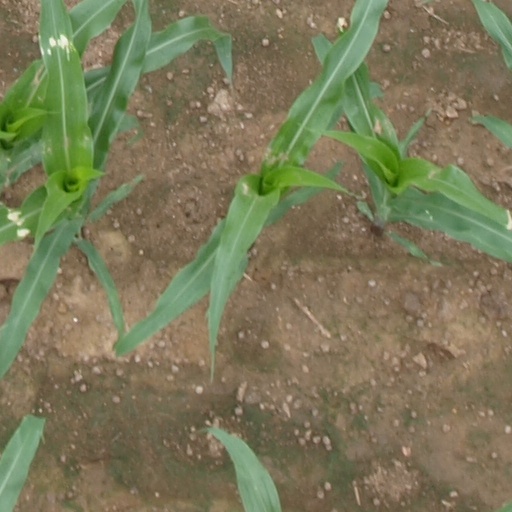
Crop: maize; corn